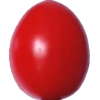
Label: tomato_cherry_red